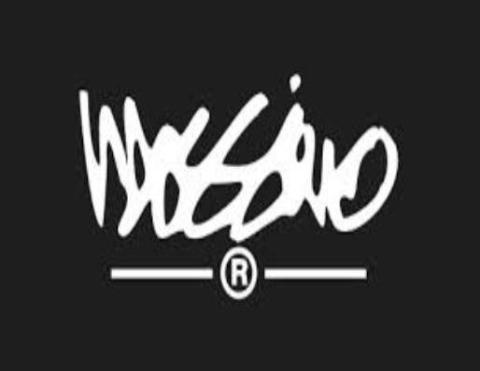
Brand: mossimo
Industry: Clothes